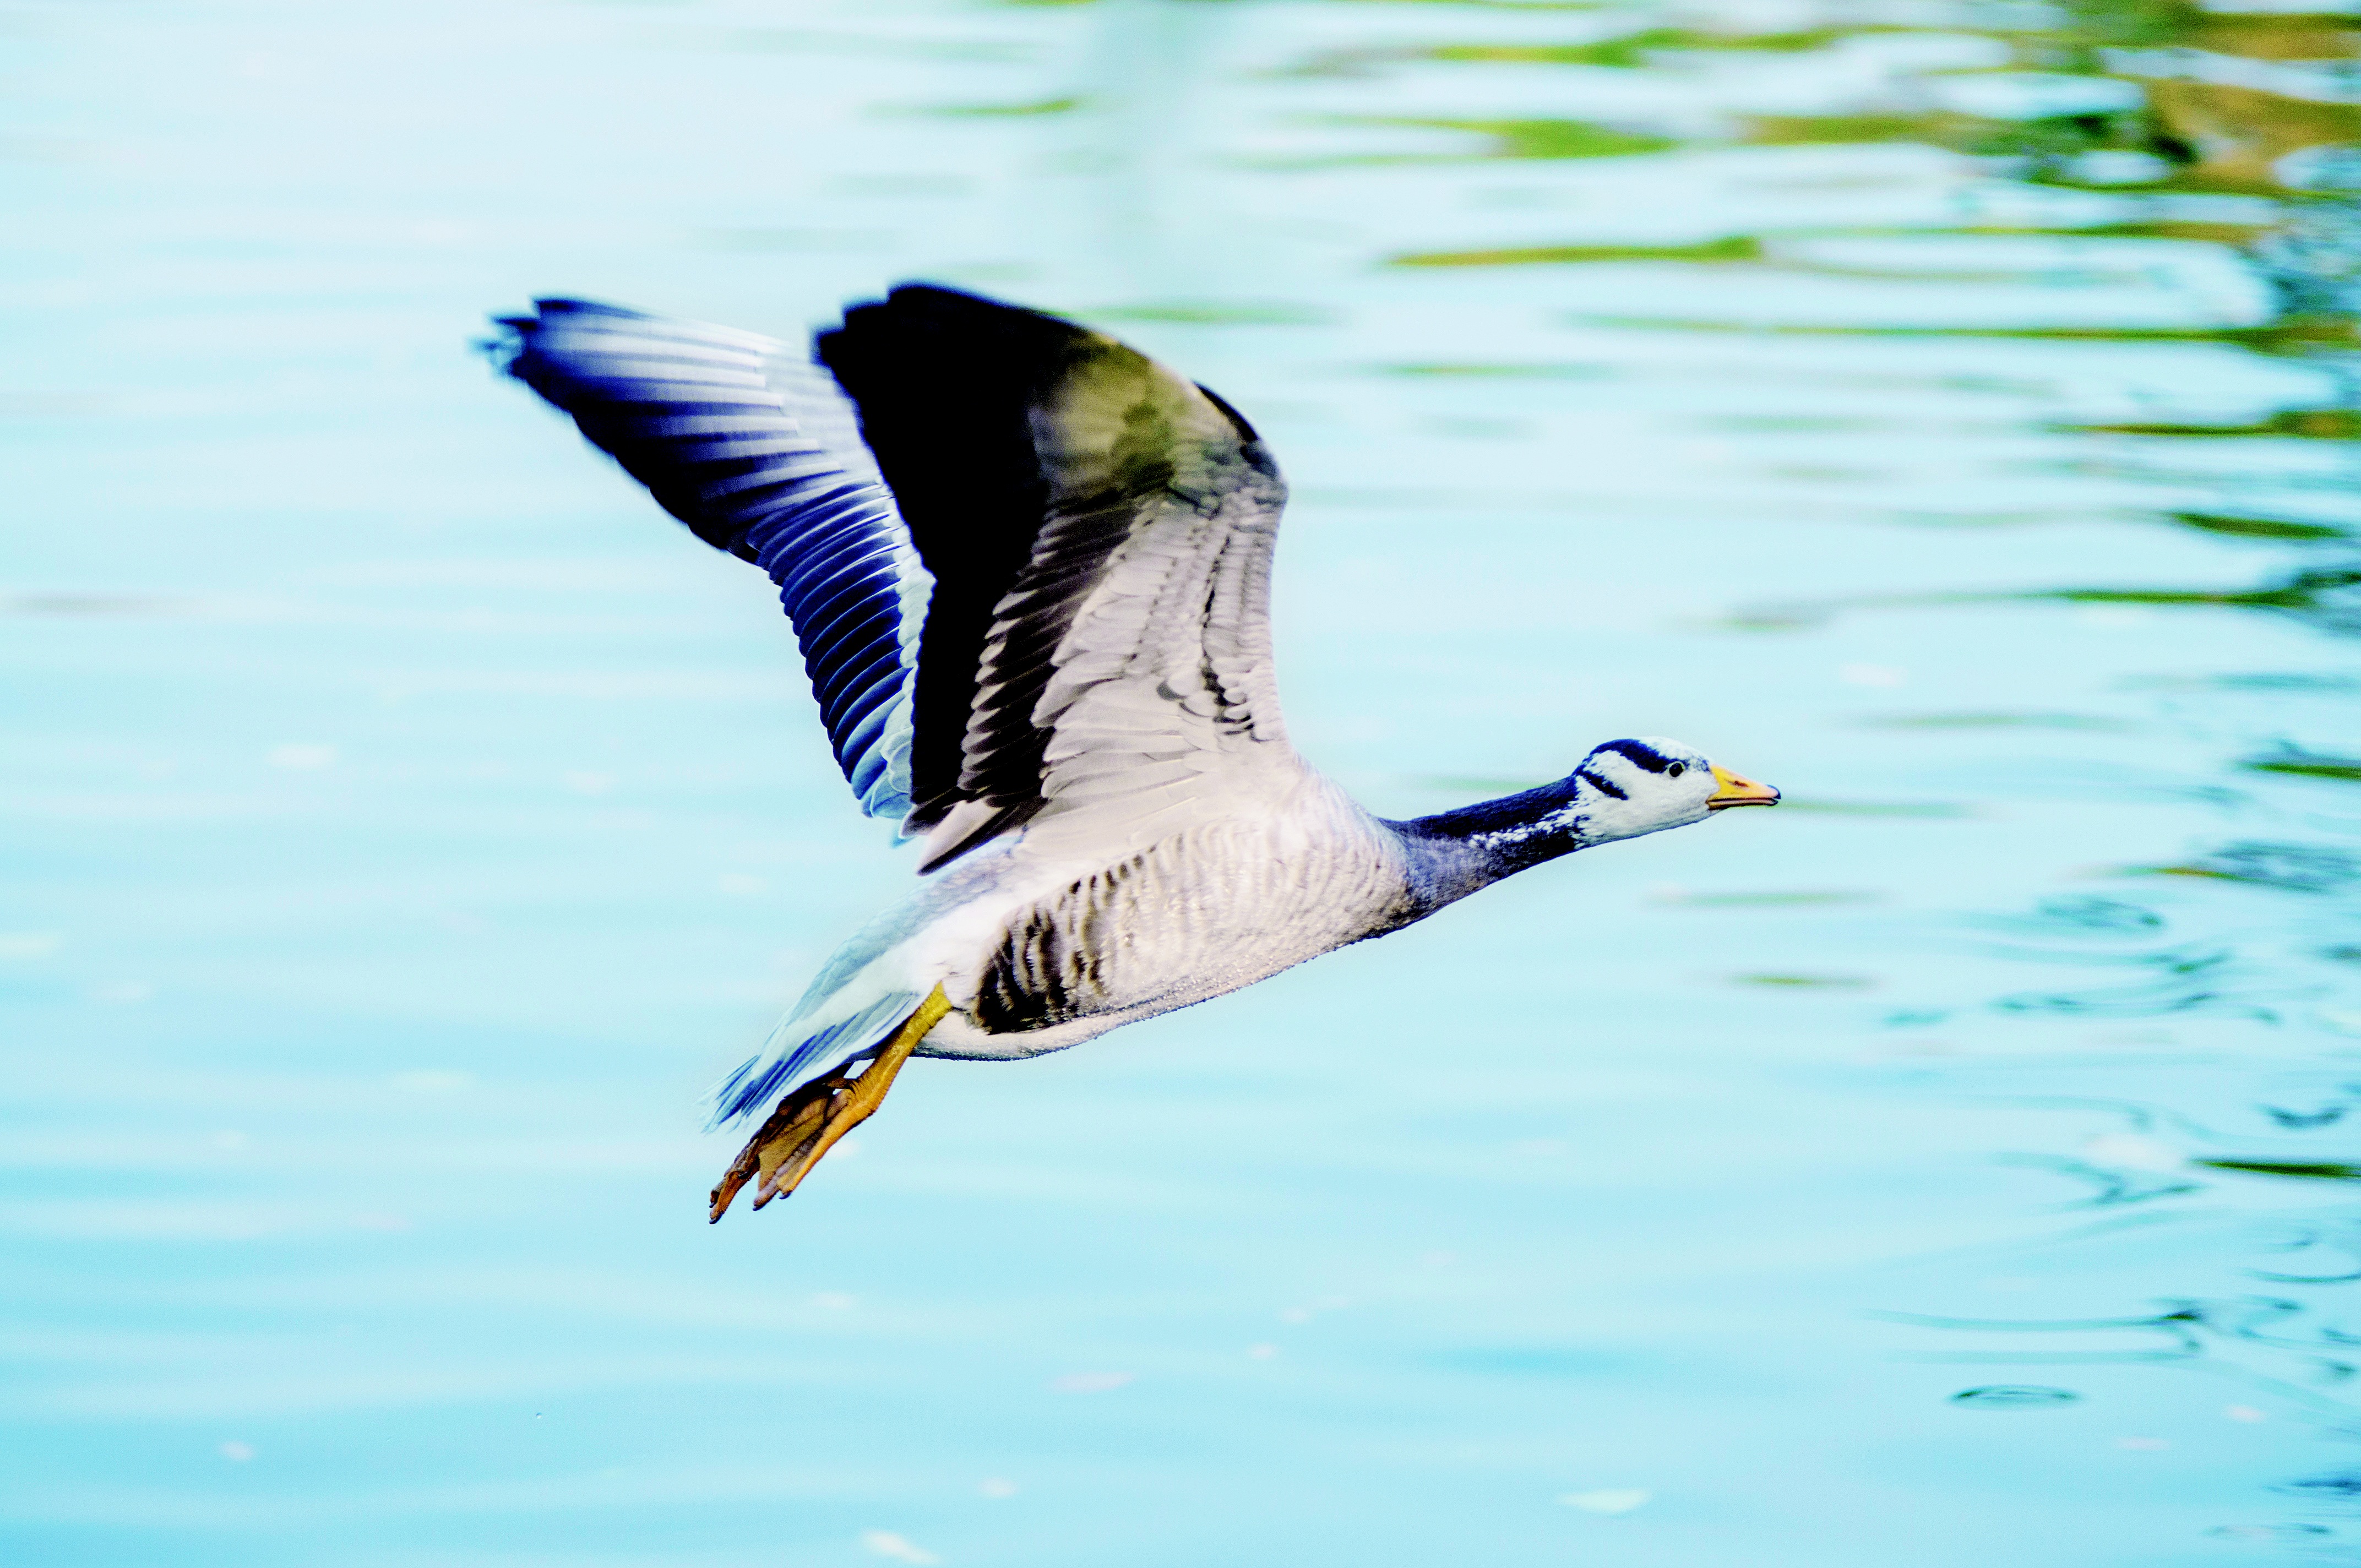
water, bird, wing, animal, wildlife, beak, park, fauna, duck, vertebrate, waterfowl, water bird, mallard, mergus, ducks geese and swans, seaduck, big wild goose pagoda